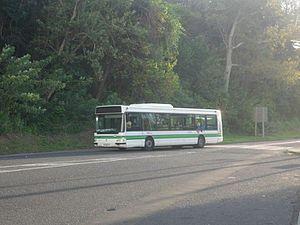
Un Agora S de la ligne 100, arrive à son terminus Venice, près du campus de Schoelcher (Université Antilles Guyane).
Mozaïk est le nom commercial du réseau de transport en commun des quatre communes de la Communauté d'agglomération du Centre de la Martinique.